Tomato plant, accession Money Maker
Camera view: tilt-top (135 deg); turntable rotation: 270 degrees
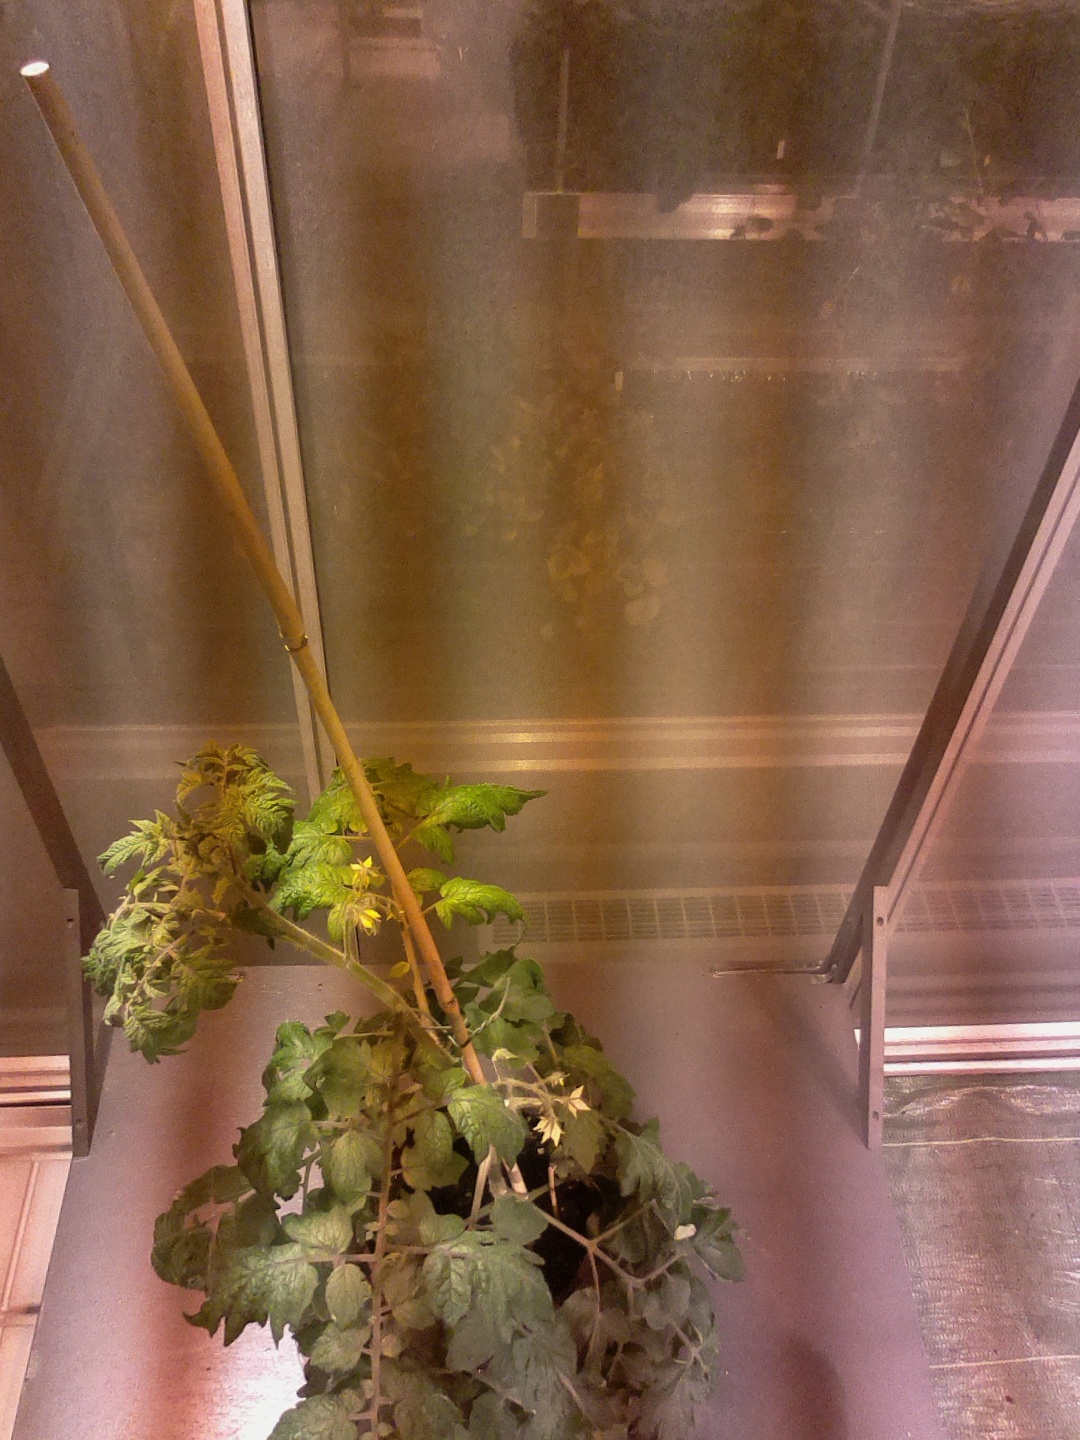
BBCH growth stage 66: Full flowering, 60%-70% of flowers open, more petals falling